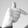
ASL letter: T